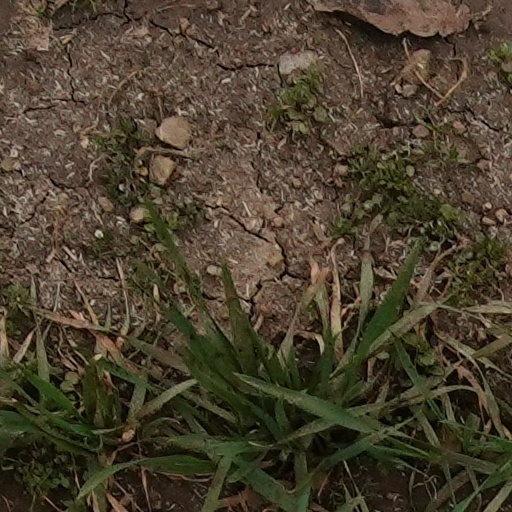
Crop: wheat